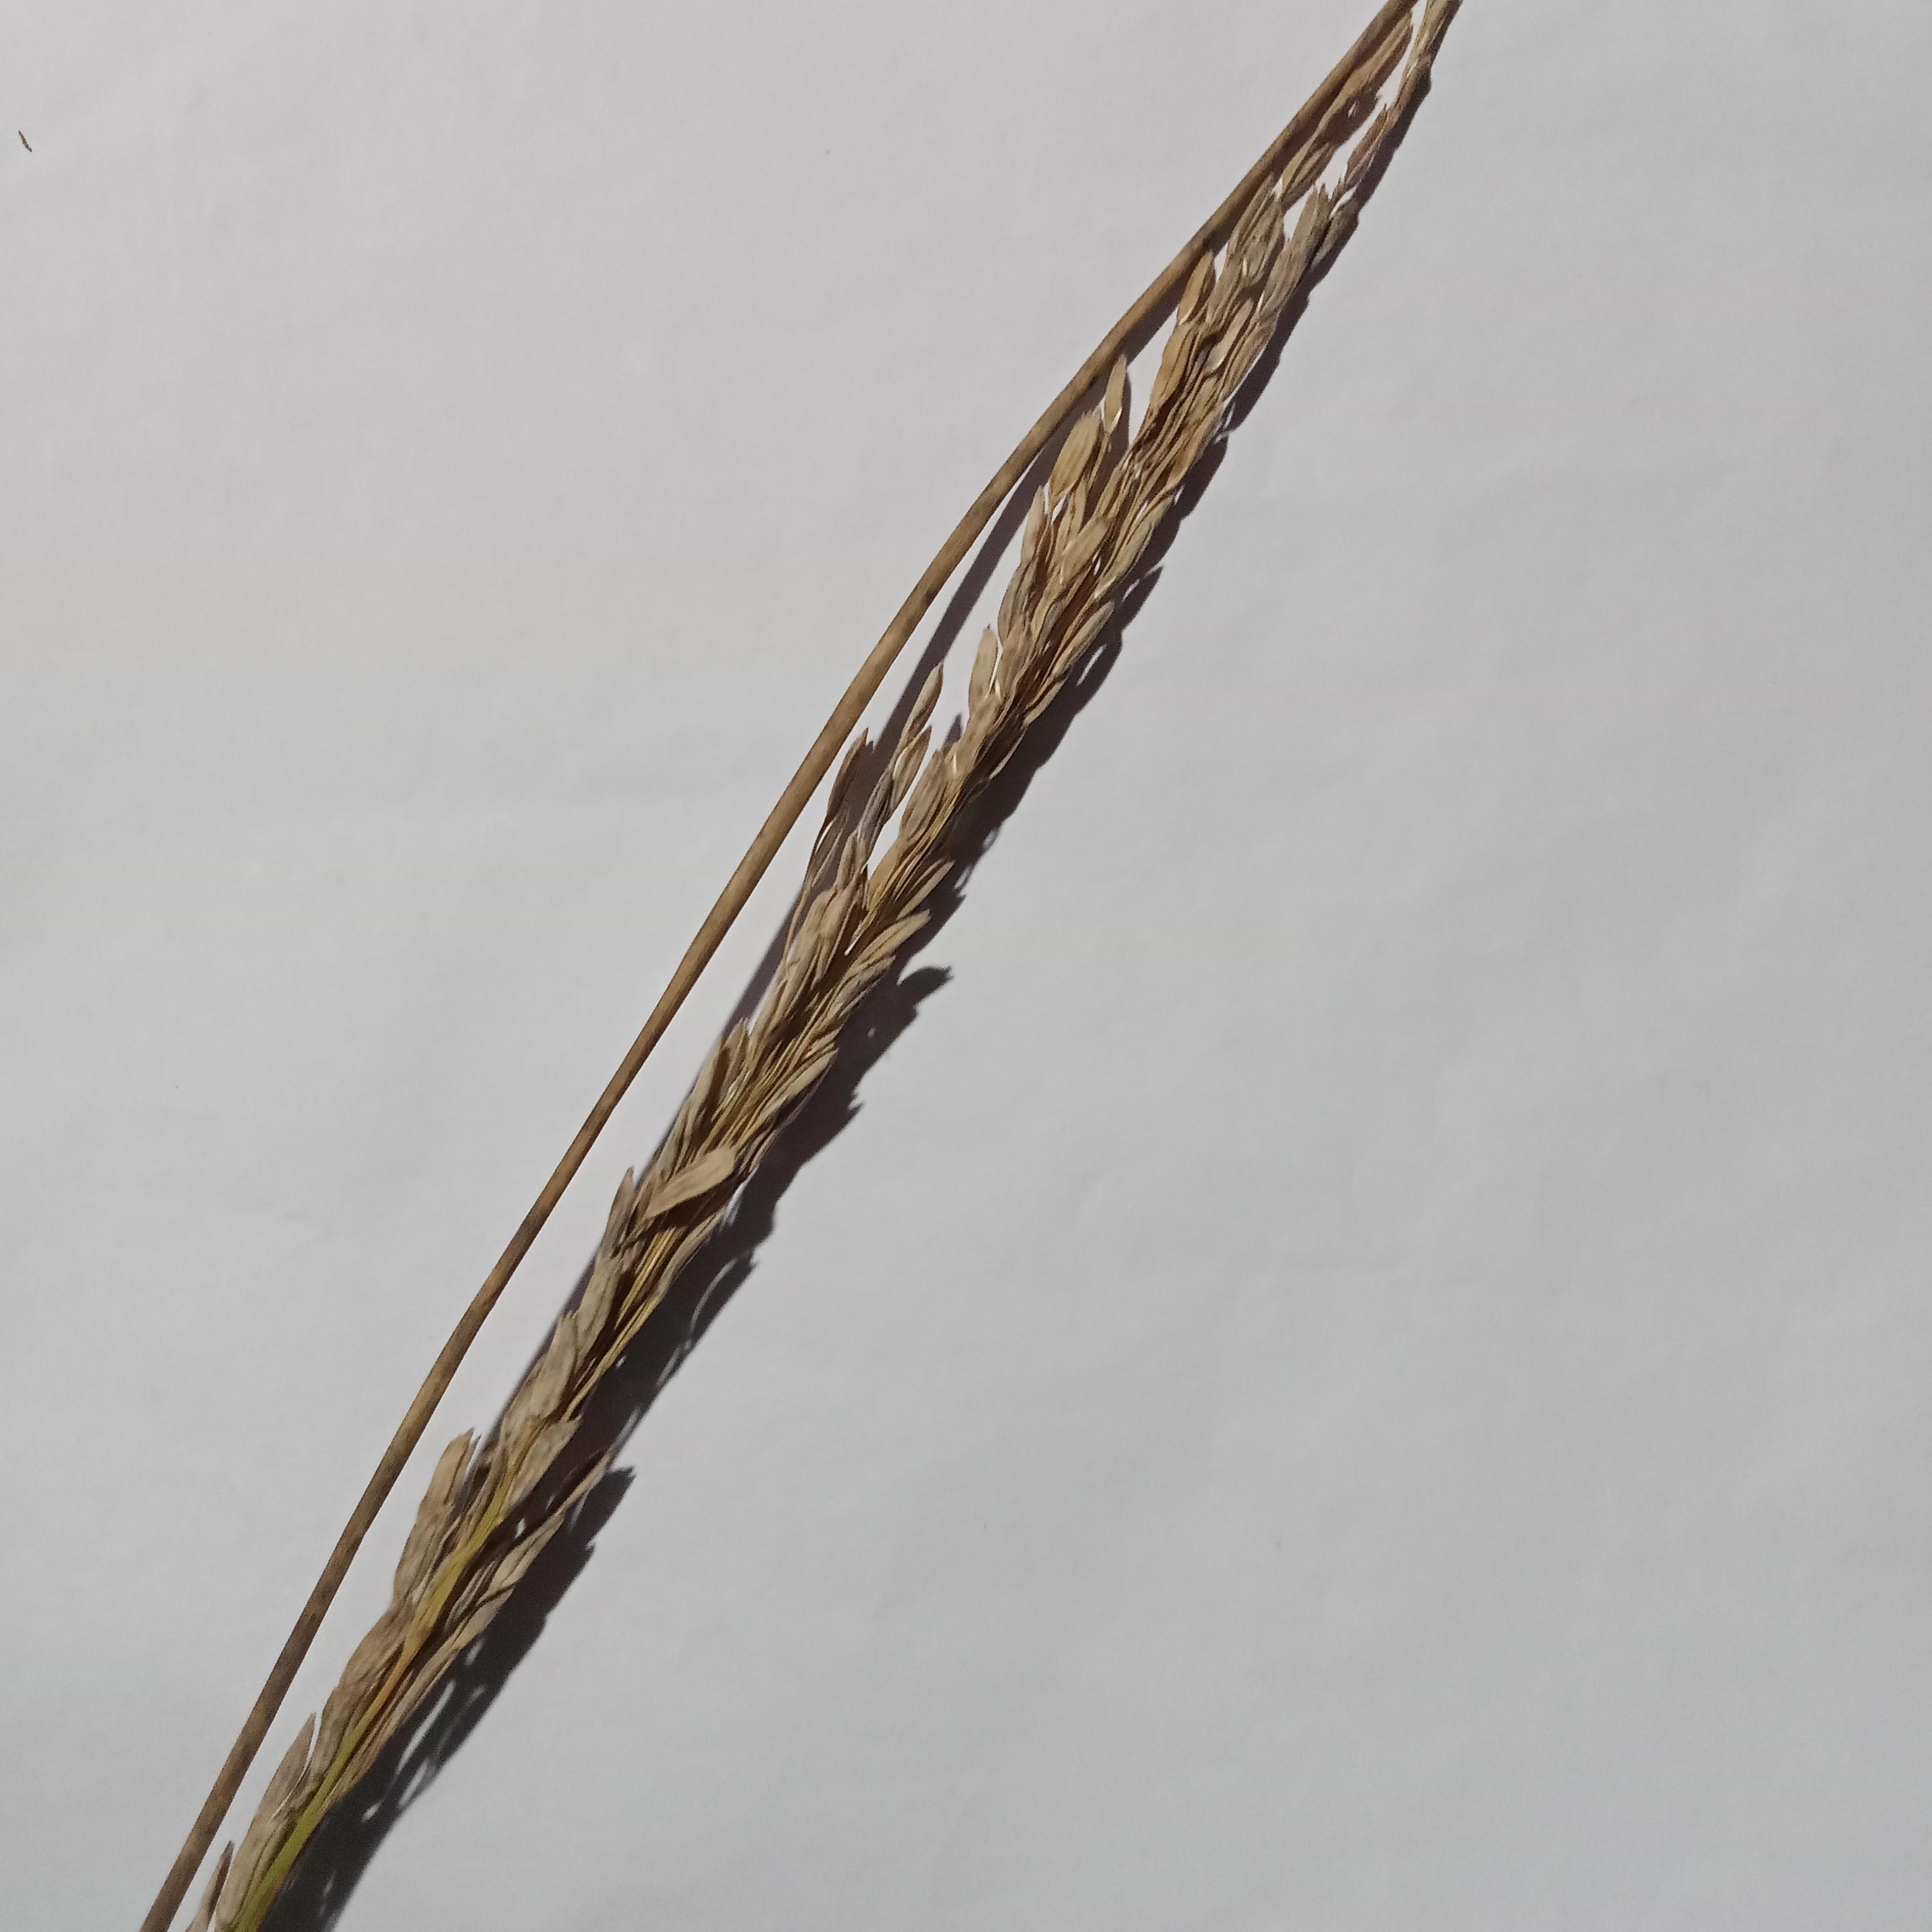
Label: Rice___Neck_Blast